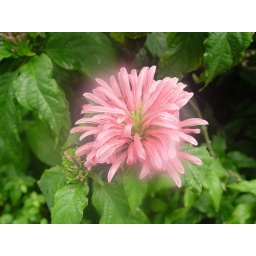
A misty flower taken in a butterfly house.